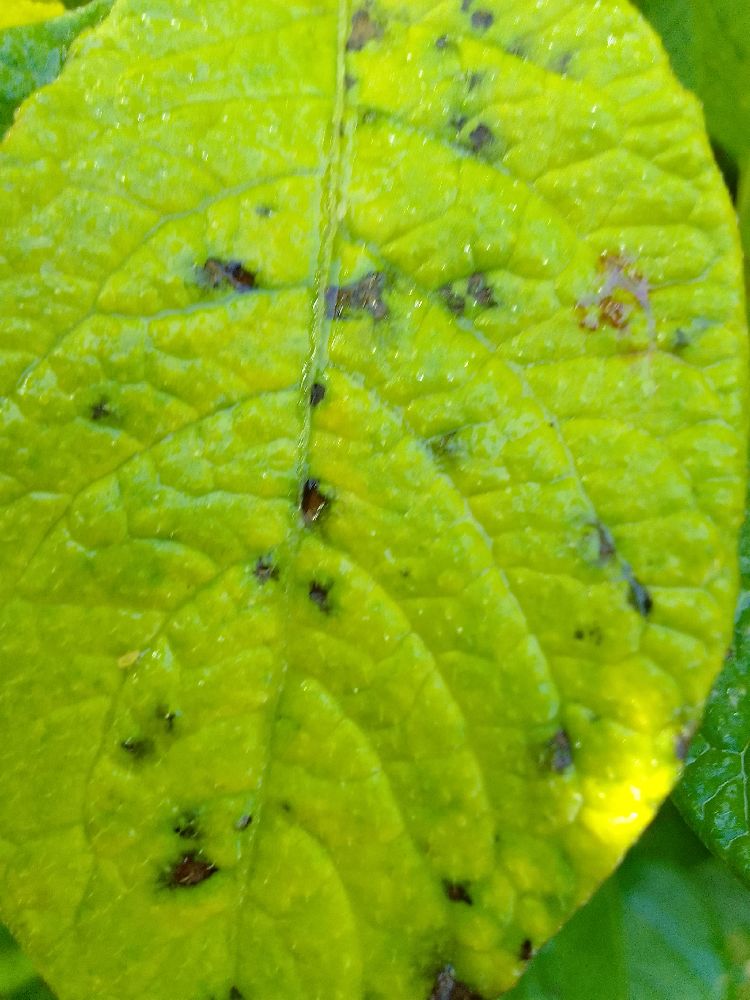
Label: Early blight